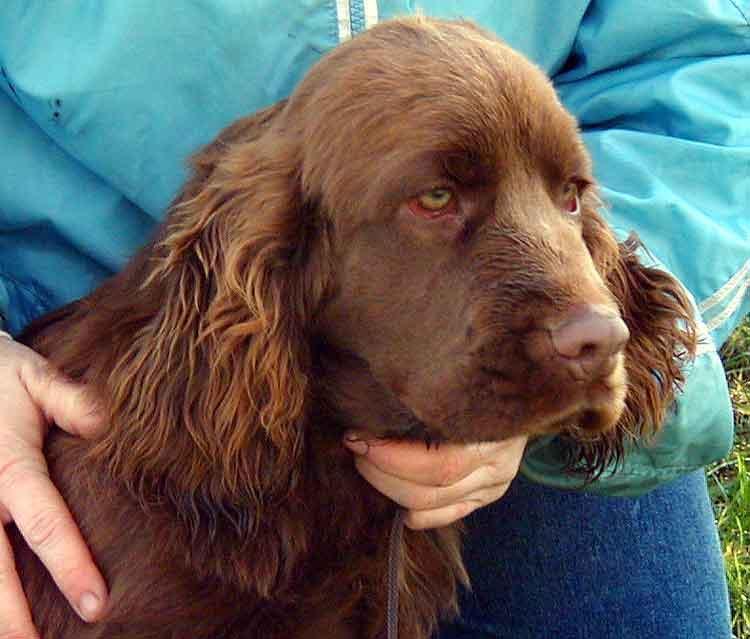
Sussex_spaniel